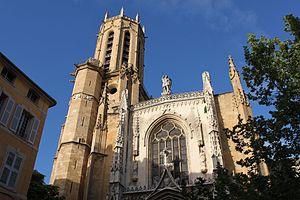
Meurtres à Aix-en-Provence est un téléfilm français, de la collection Meurtres à..., écrit et réalisé par Claude-Michel Rome et diffusé pour la première fois, en Suisse, le 4 novembre 2016 sur RTS Un, en Belgique le 6 novembre 2016, sur La Une et en France 13 mai 2017, sur France 3.